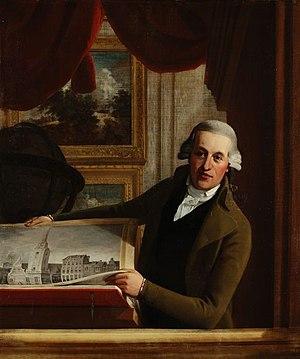
Taco Scheltema ou Take Pieters Scheltema, né le 16 août 1766 à Harlingen et mort le 7 septembre 1837 à Arnhem, est un portraitiste néerlandais.